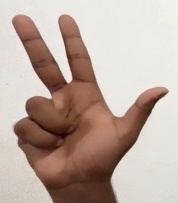
ASL sign: 3